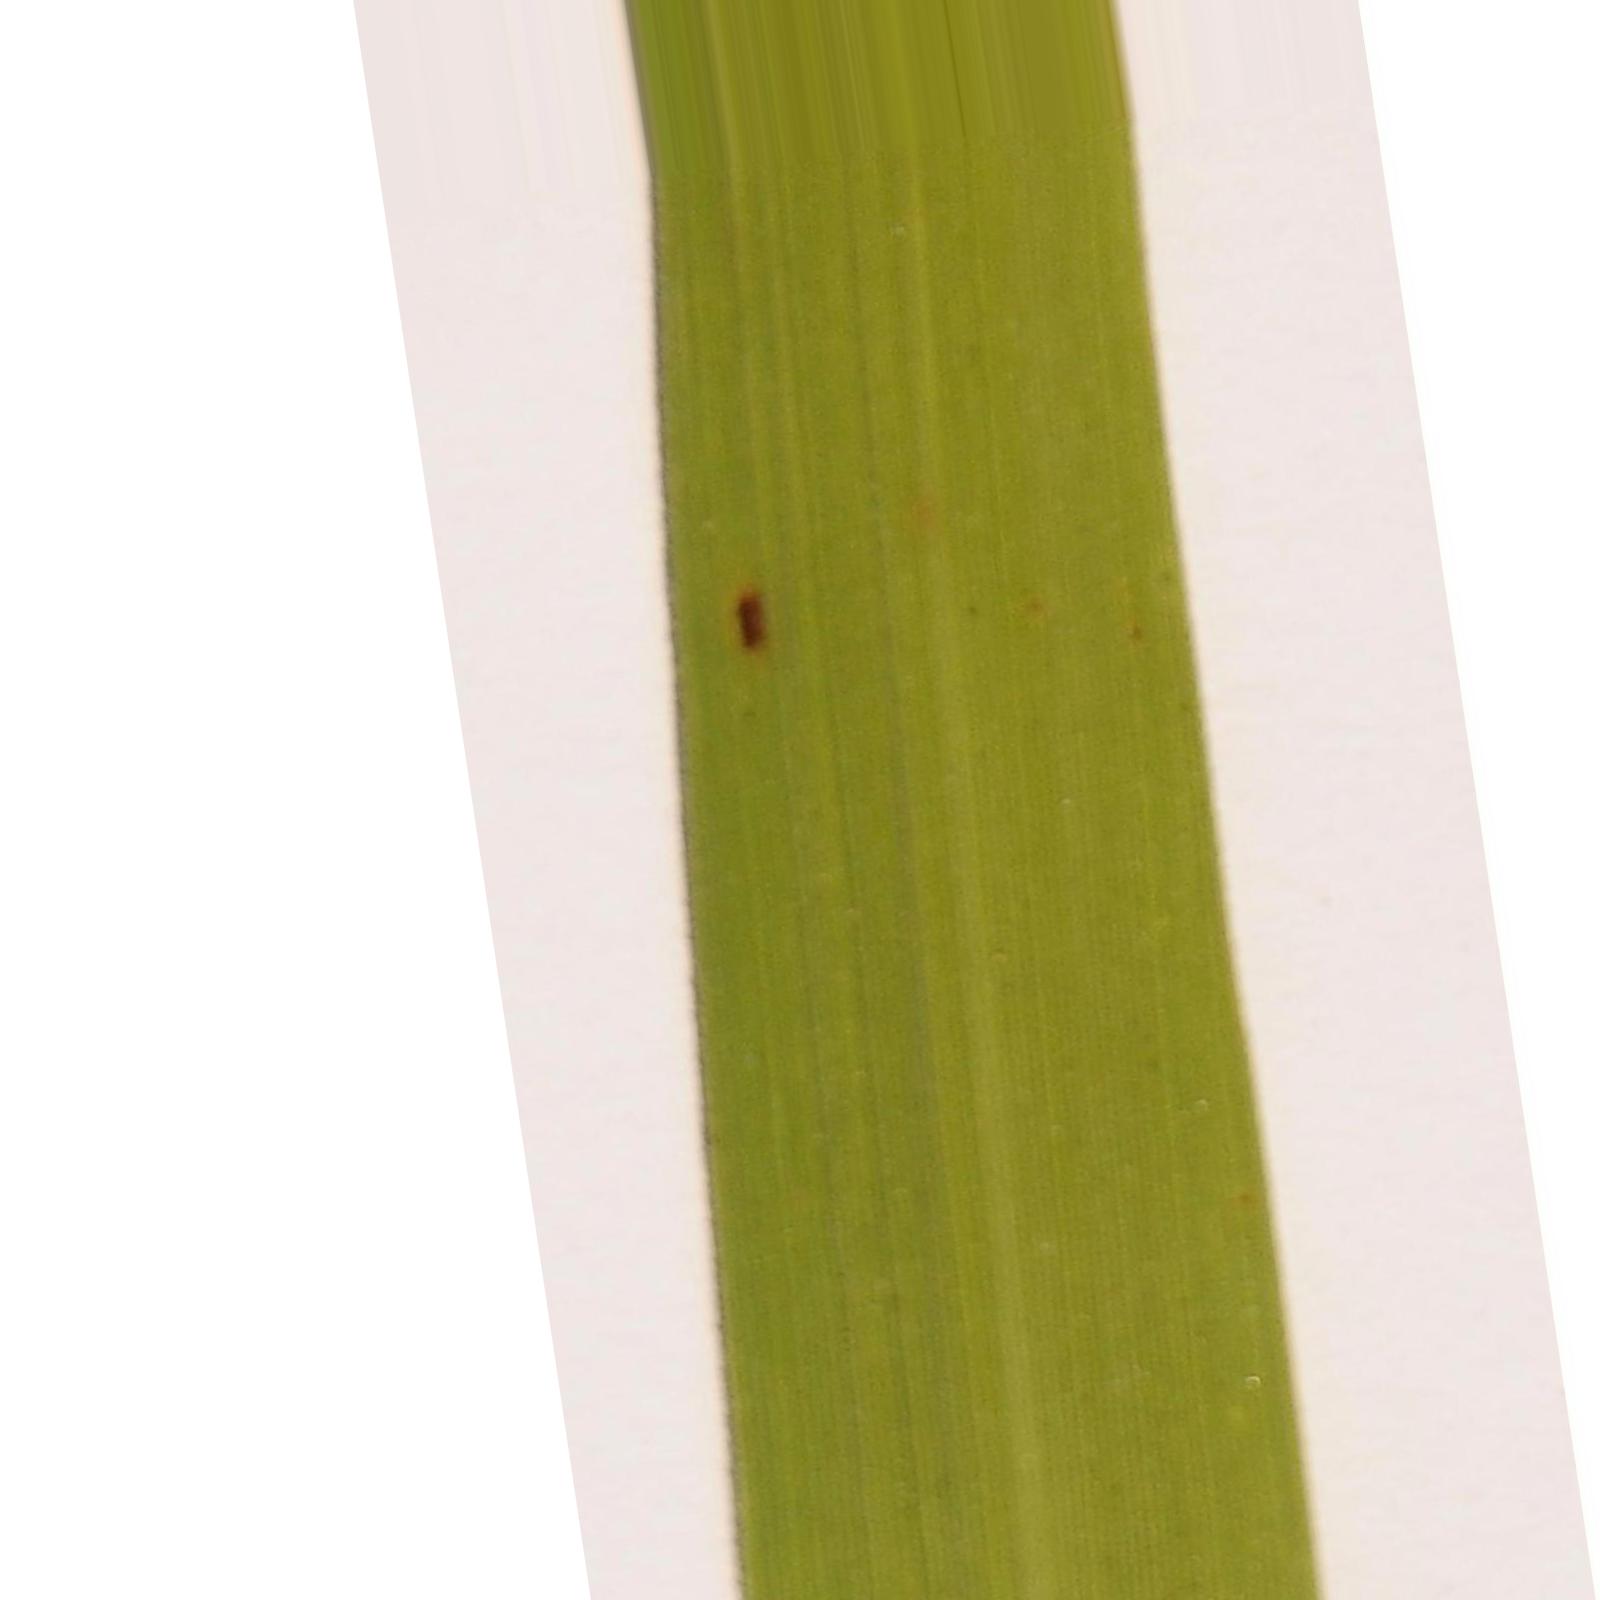
Nhãn: Bệnh Đốm Nâu ( Brown spot )